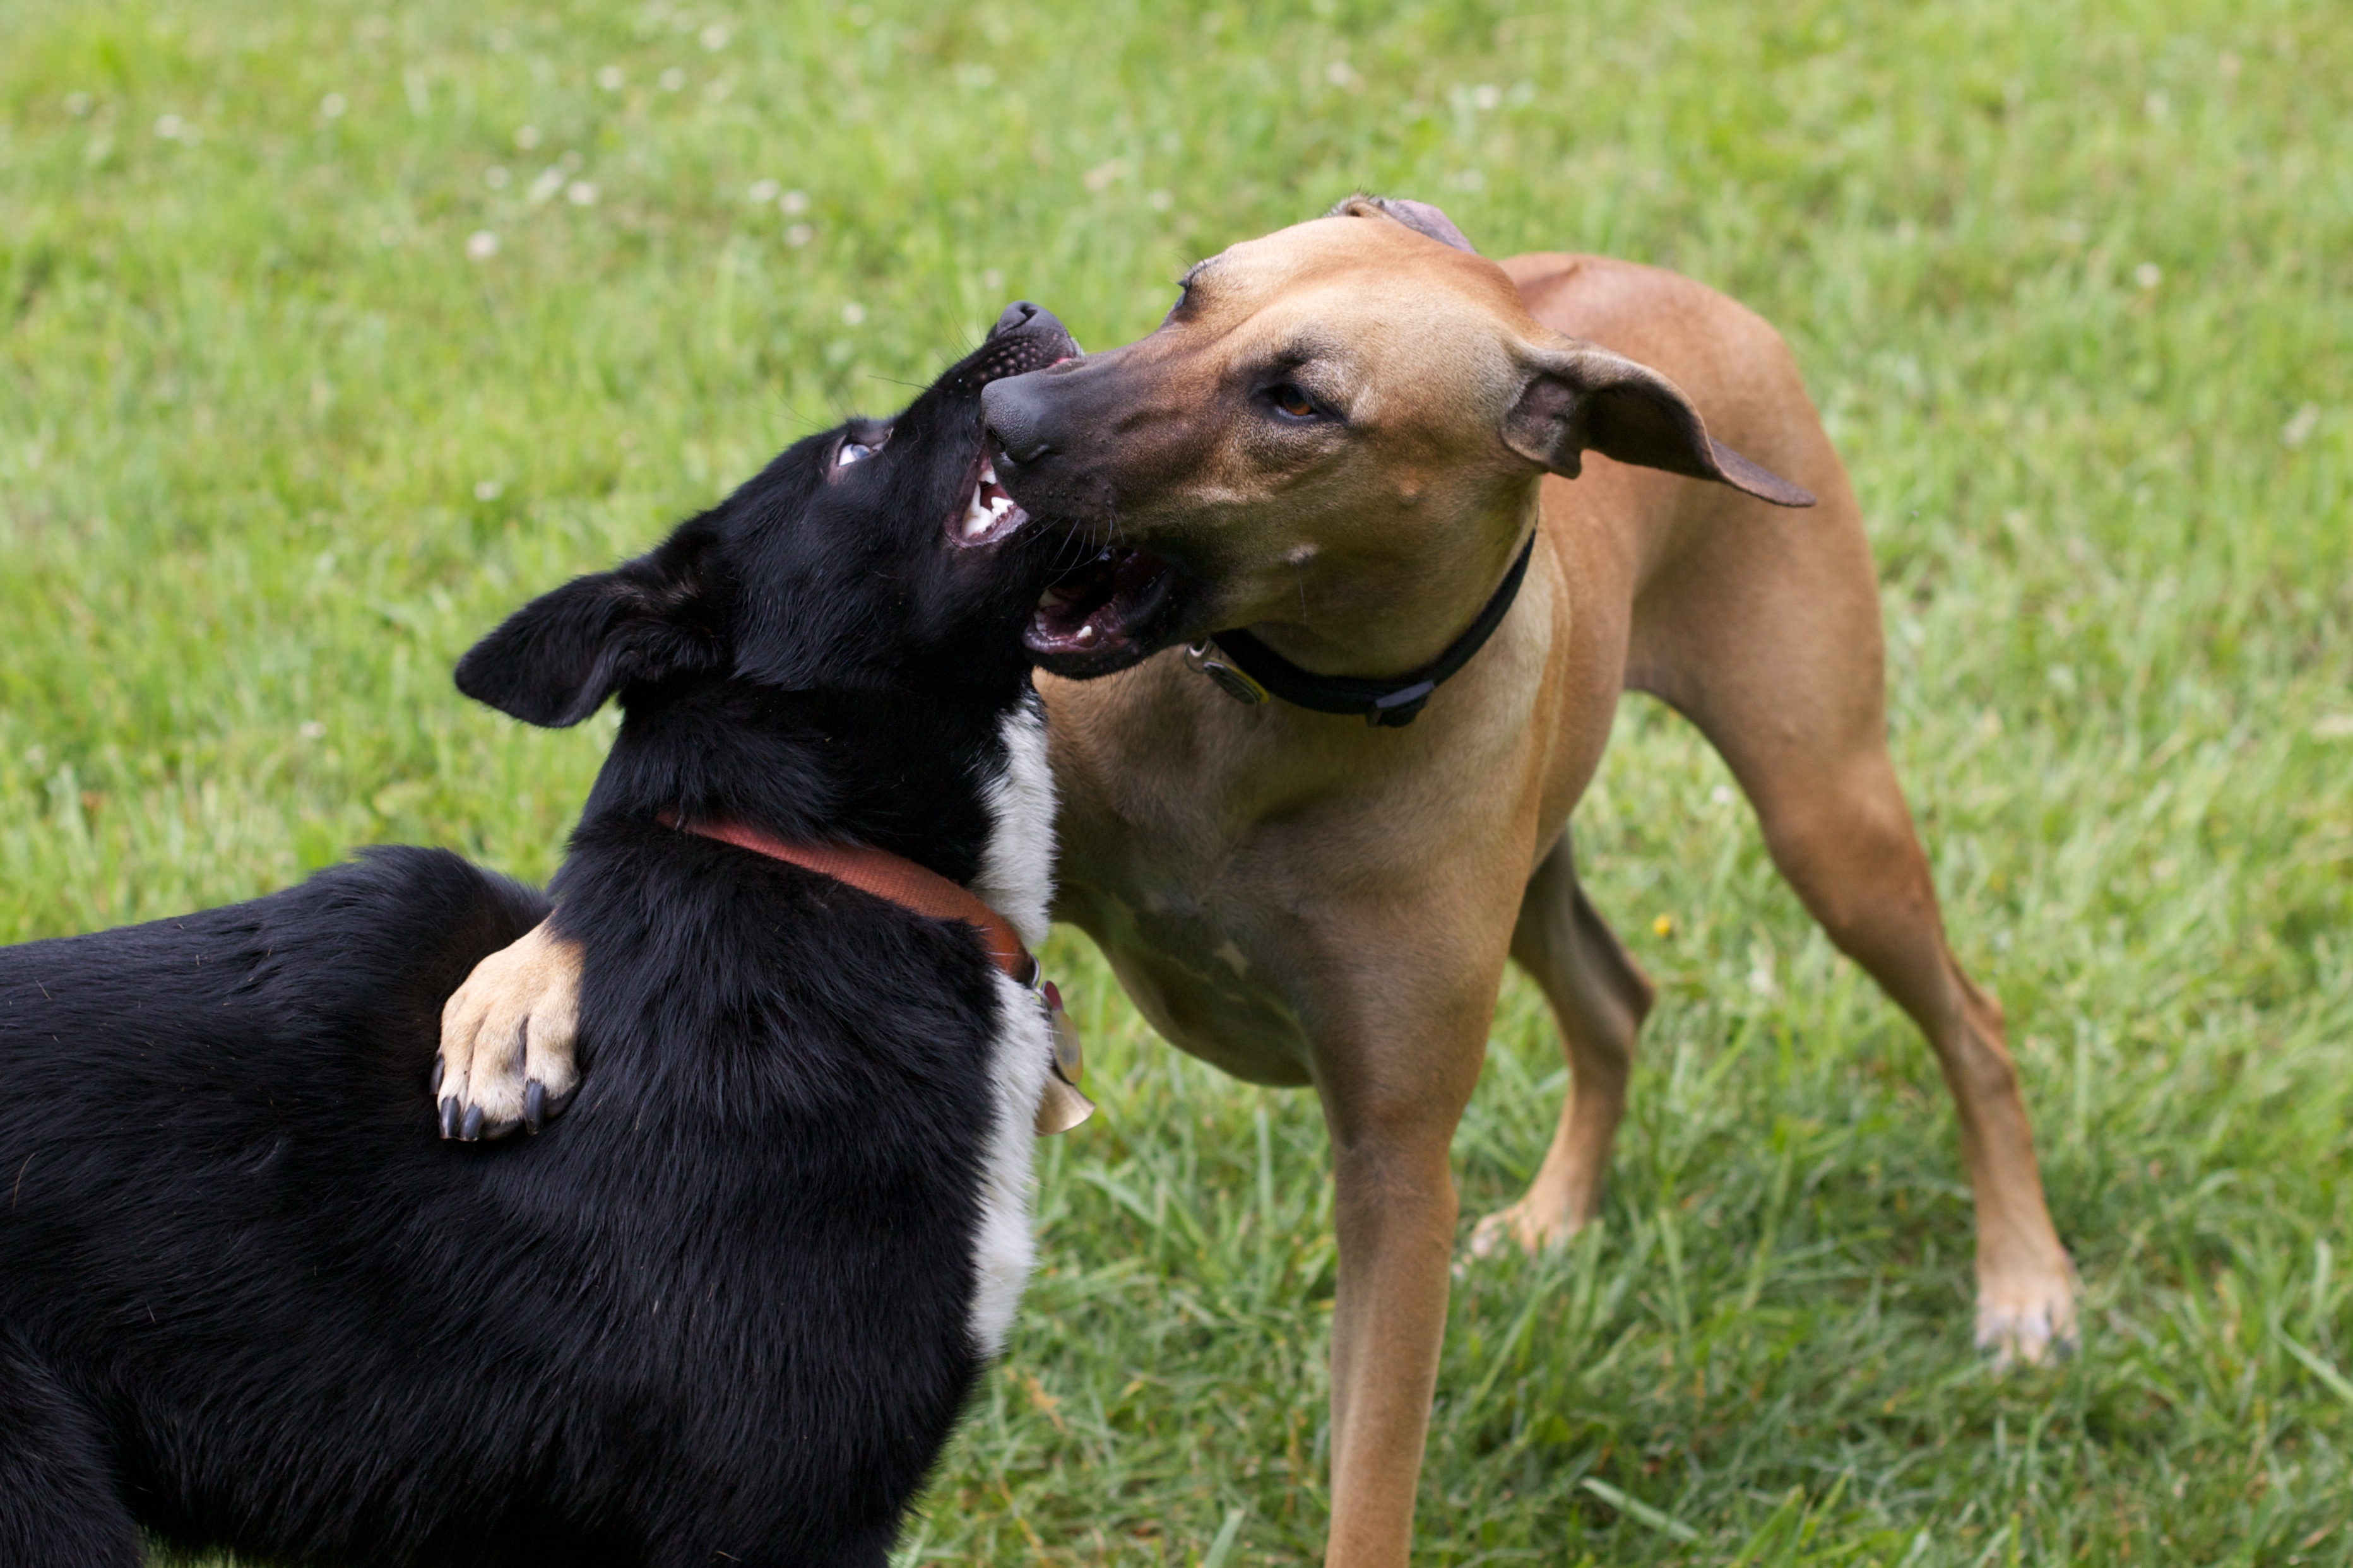
dog, mammal, hound, sports, vertebrate, odyssey, idaho, dog breed, patterdale terrier, dog like mammal, carnivoran, animal sports, dog sports, sighthound